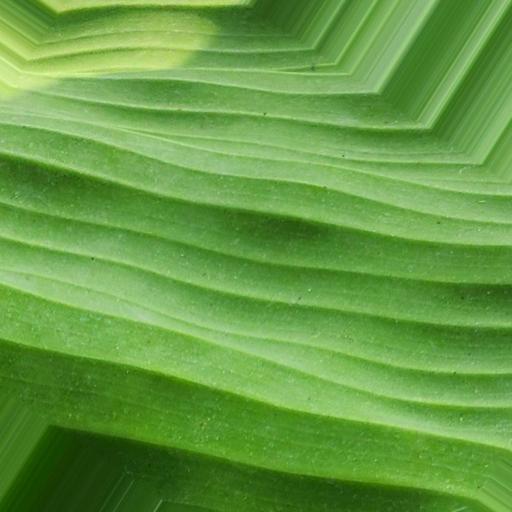
Label: banana_healthy_leaf